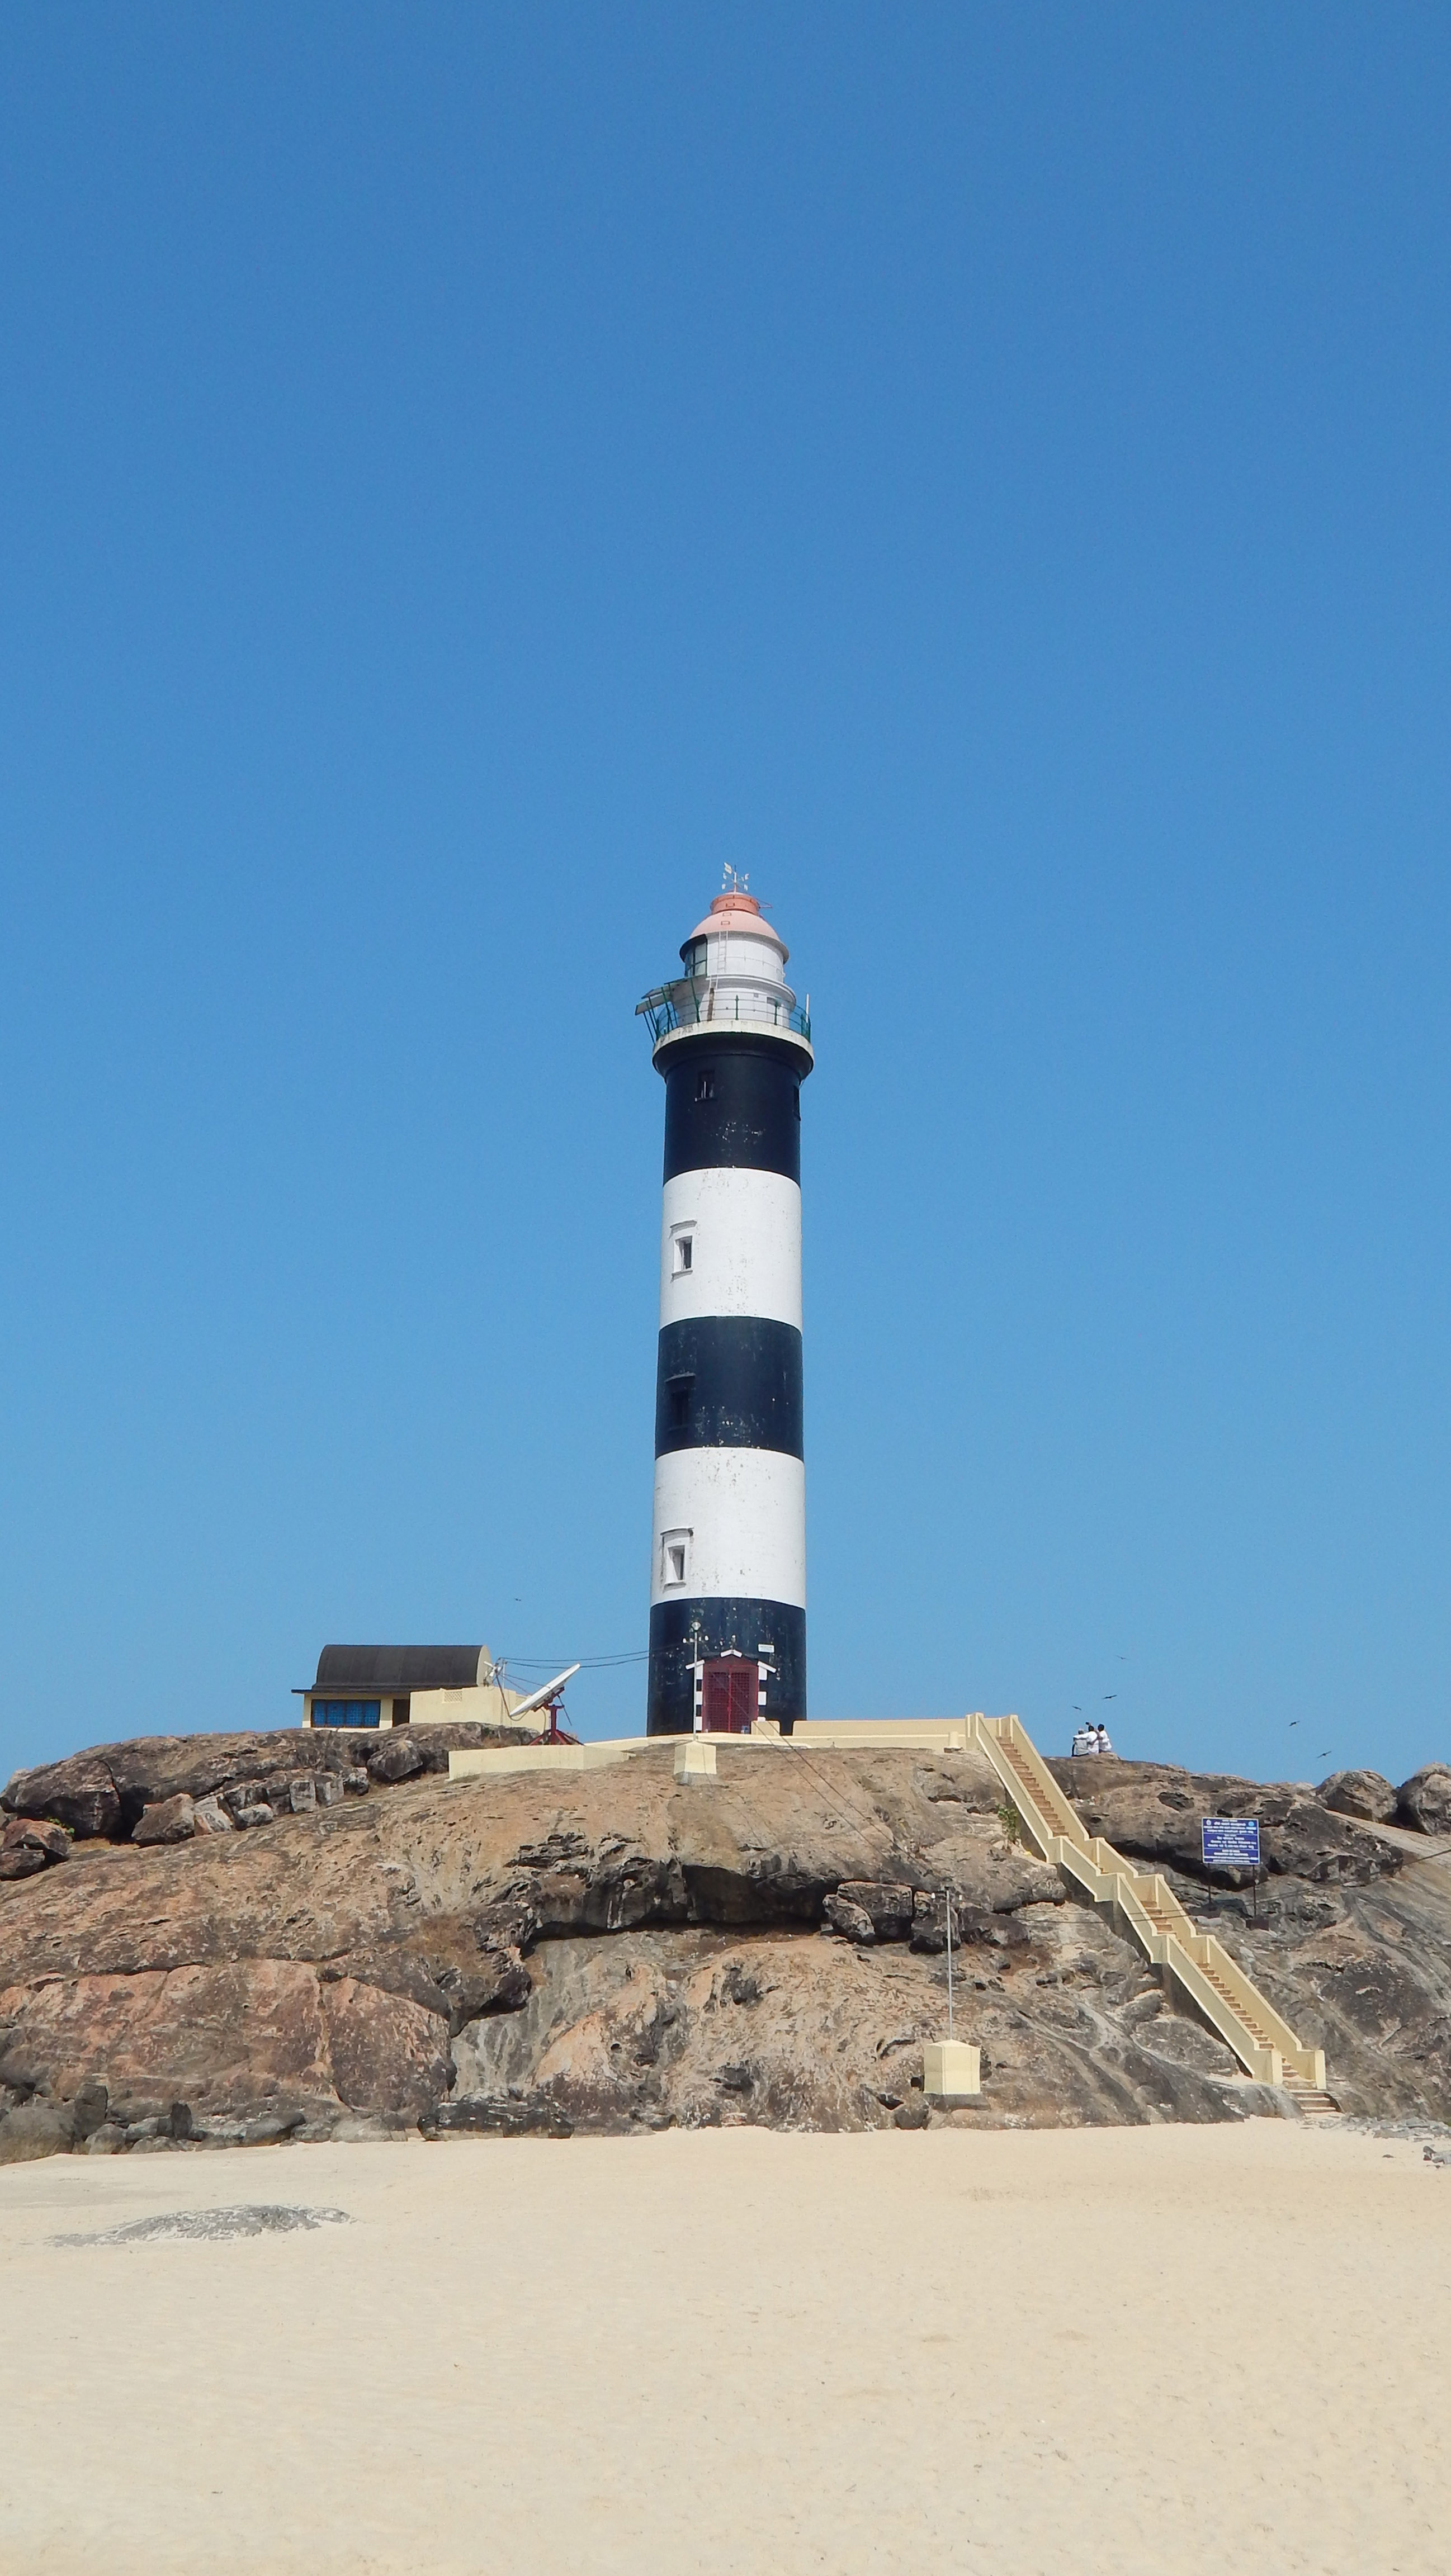
lighthouse, sea rock, Kapu Beach, tower, beacon, sky, sea, promontory, coast